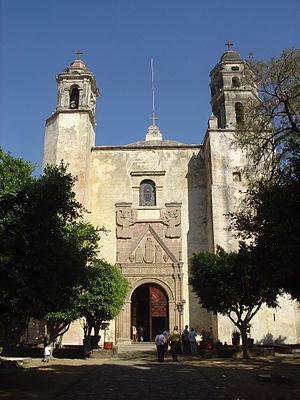
Cet article recense les sites inscrits au patrimoine mondial au Mexique.